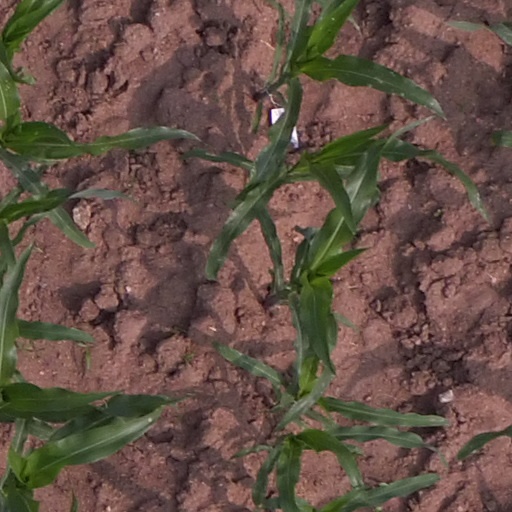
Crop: maize; corn